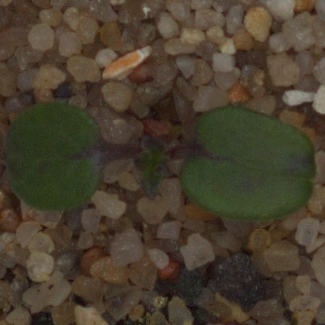
Label: cleavers